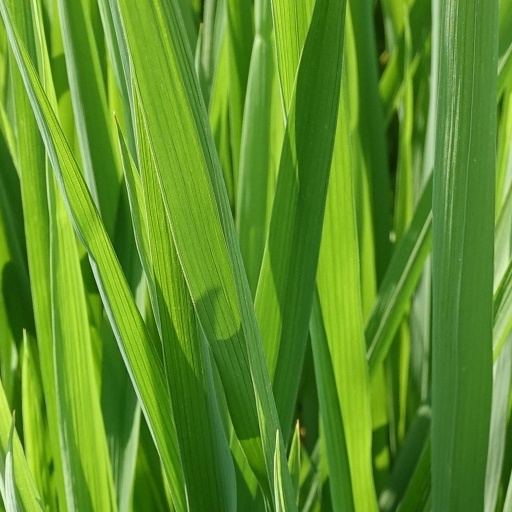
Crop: rice